Still Counting the Dead

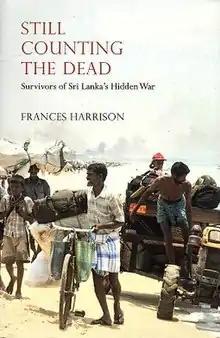
First edition

Still Counting the Dead: Survivors of Sri Lanka's Hidden War is a book written by the British journalist Frances Harrison, a former BBC correspondent in Sri Lanka and former Amnesty Head of news. The book deals with thousands of Sri Lankan Tamil civilians who were killed, caught in the crossfire during the war. This and the government's strict media blackout would leave the world unaware of their suffering in the final stages of the Sri Lankan Civil War. The books also highlights the failure of the United Nations, whose staff left before the final offensive started.